Community archaeology

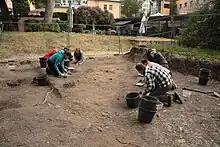
Community archaeology participants at Aboa Vetus & Ars Nova Museum in Turku, Finland.

Community archaeology is archaeology by the people for the people. The field is also known as public archaeology. There is debate about whether the terms are interchangeable; some believe that community archaeology is but one form of public archaeology, which can include many other modes of practice, in addition to what is described here. The design, goals, involved communities, and methods in community archaeology projects vary greatly, but there are two general aspects found in all community archaeology projects. First, community archaeology involves communities "in the planning and carrying out of research projects that are of direct interest to them". Second, community archaeologists generally believe they are making an altruistic difference. Many scholars on the subject have argued that community collaboration does not have a pre-set method to follow. Although not found in every project, there are a number of recurring purposes and goals in community archaeology. Similarities are also found in different countries and regions—due to commonalities in archaeological communities, laws, institutions, and types of communities. It has also been suggested that public archaeology can be defined in a broad sense as the production and consumption of archaeological "commodities".